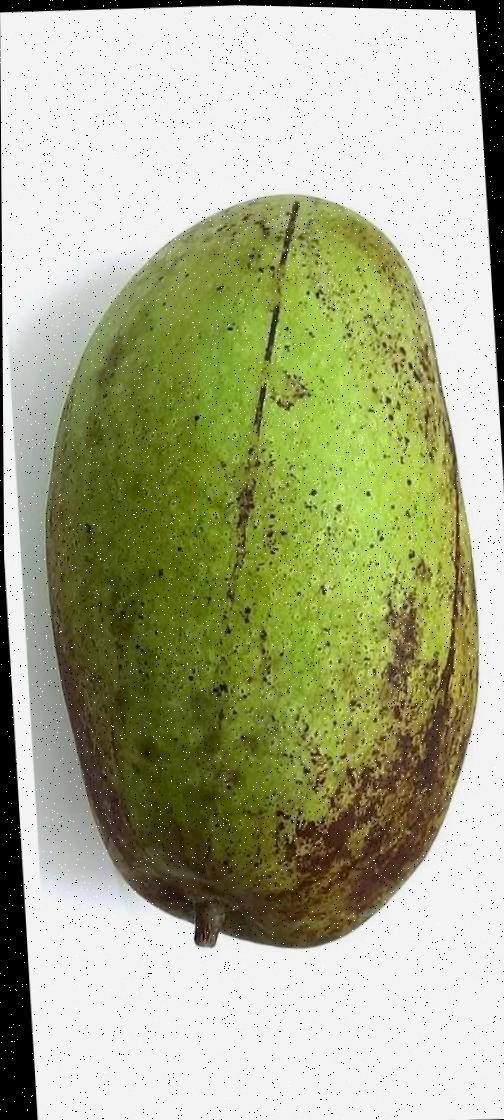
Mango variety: Fazli Shurmai